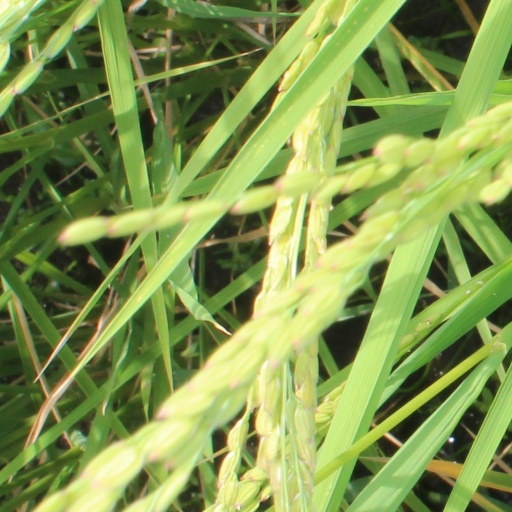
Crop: rice